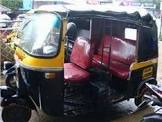
Vehicle type: Auto Rickshaws